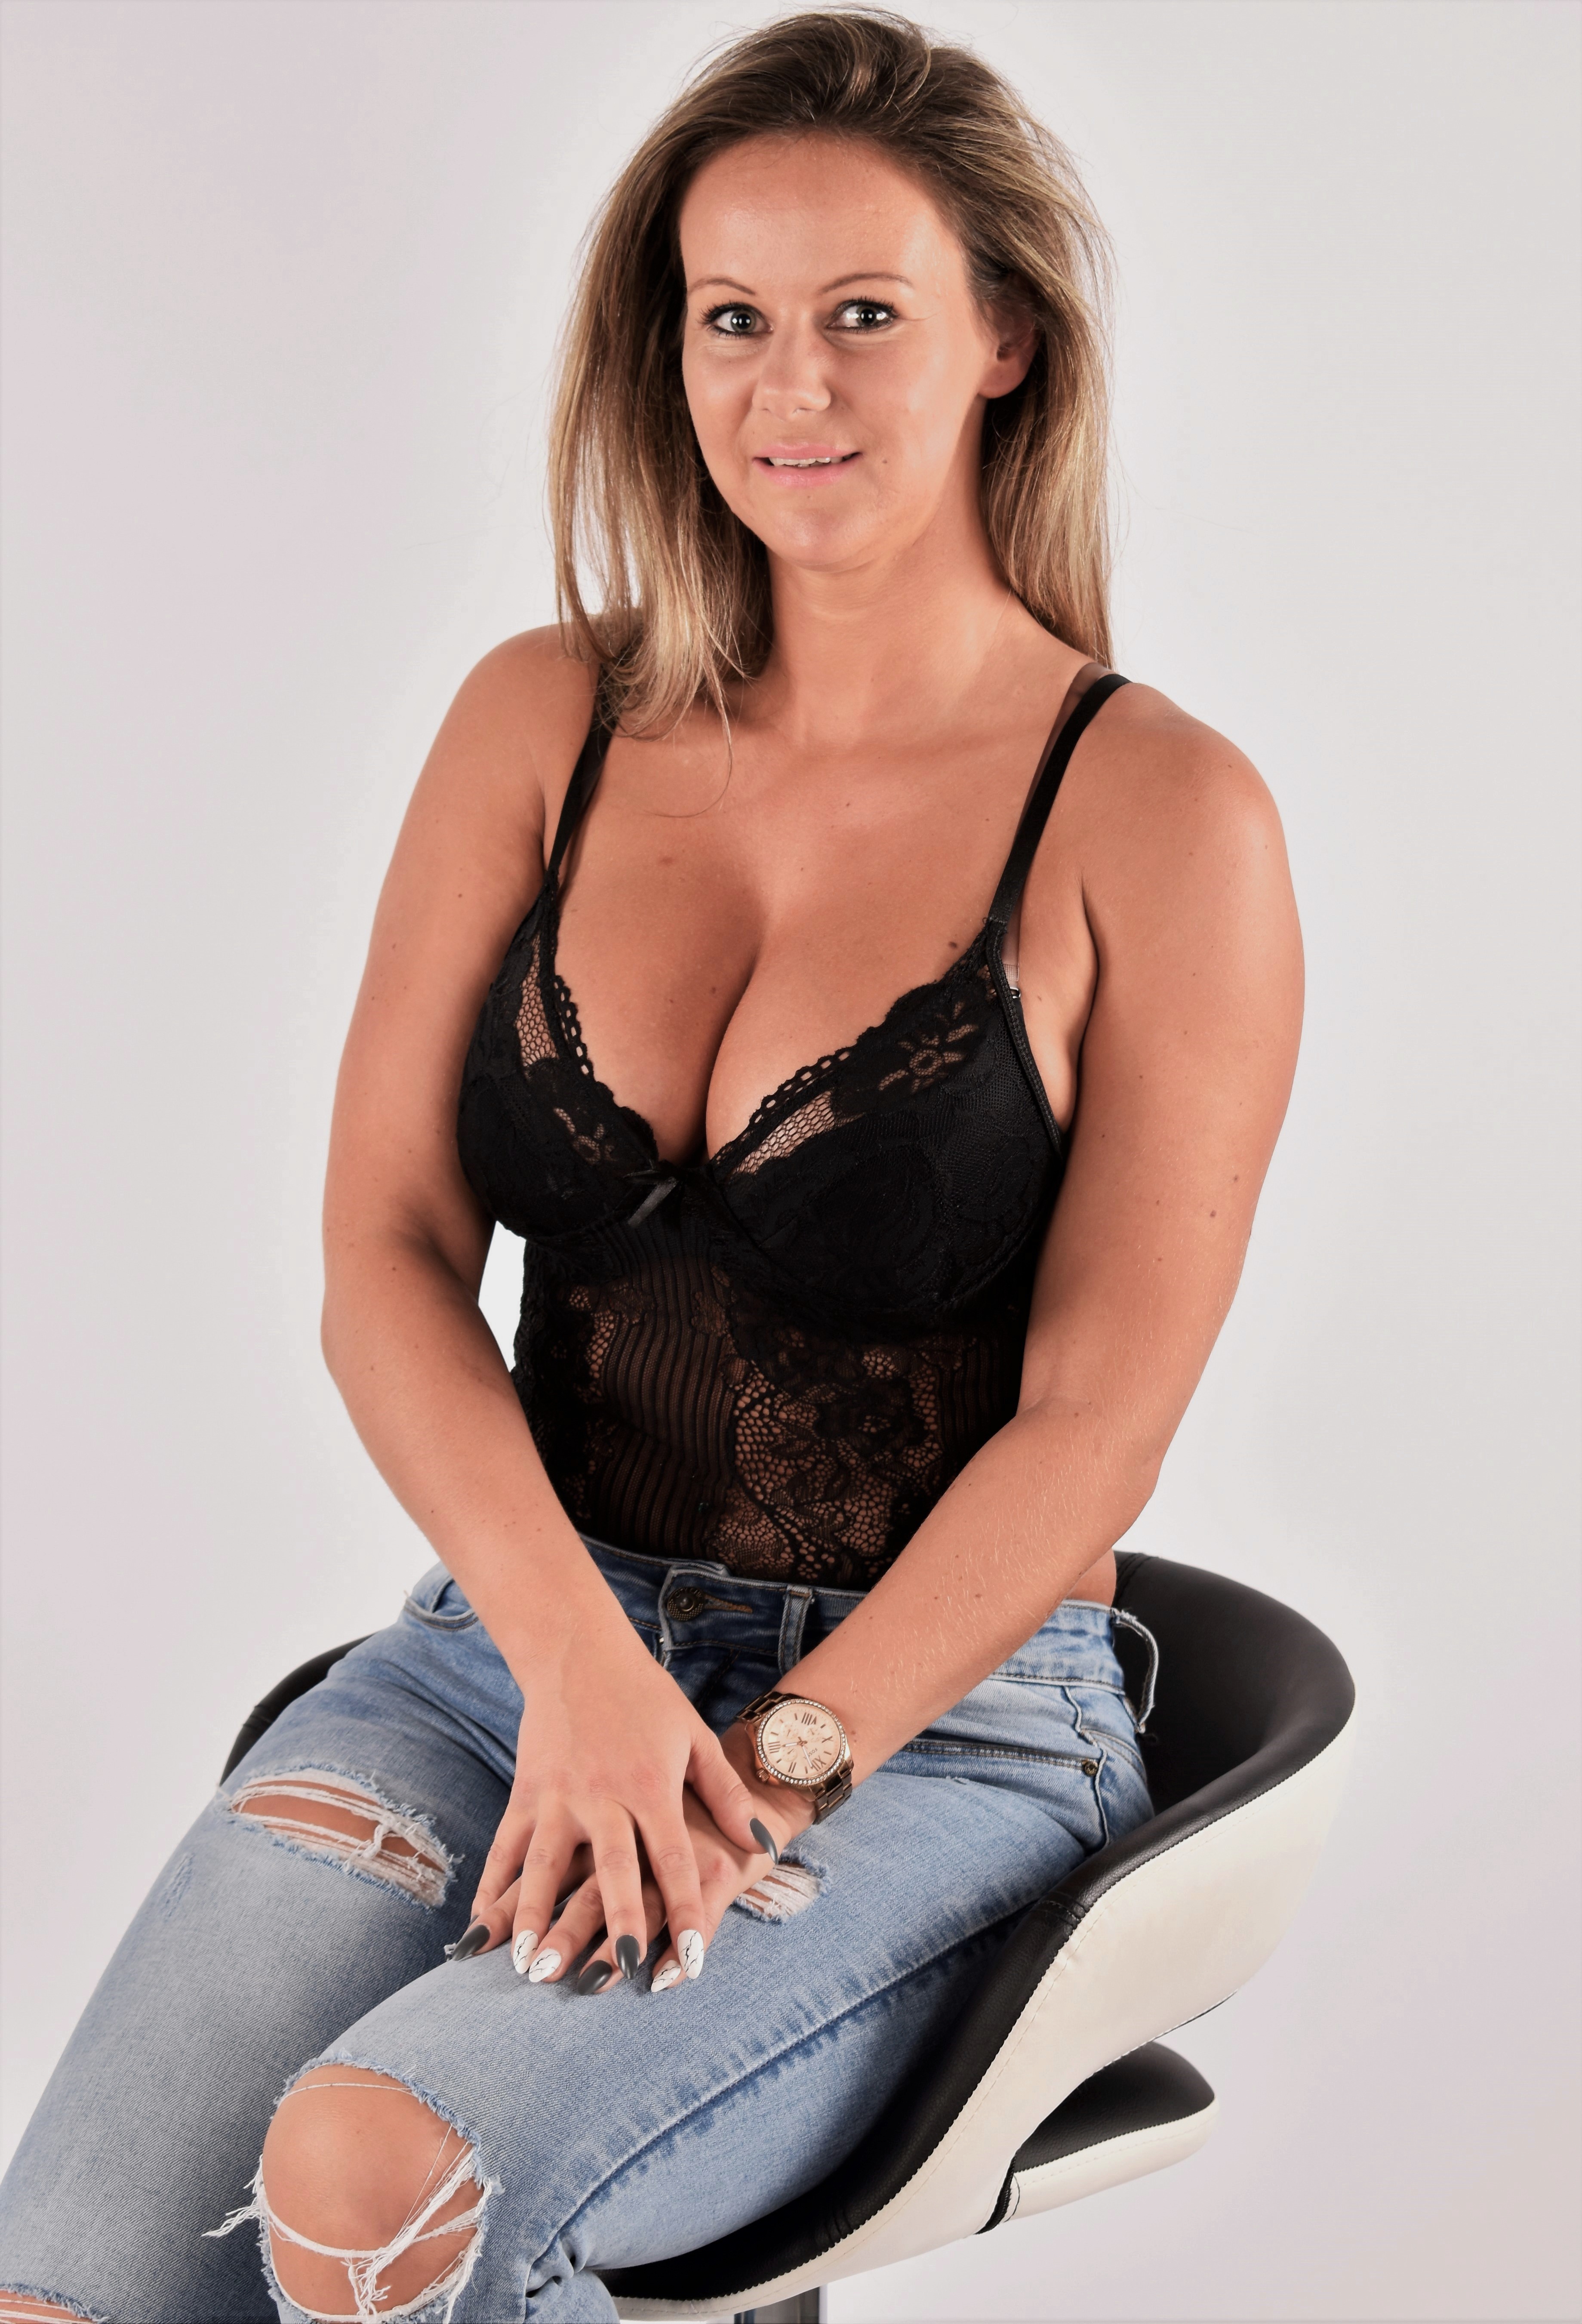
woman, shoulder, thigh, black, undergarment, muscle, waist, model, abdomen, lingerie, stomach, grey, photo shoot, thorax, long hair, torso, lingerie top, Plus size model, fashion model, makeover, throat, active undergarment, art model, bra